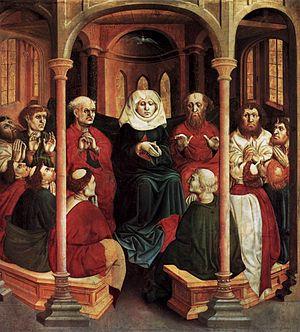
La Pentecôte est une fête chrétienne qui célèbre l'effusion du Saint-Esprit, le cinquantième jour à partir de Pâques, sur un groupe de disciples de Jésus de Nazareth, dont les Douze Apôtres, suivant un récit relaté dans les Actes des Apôtres.